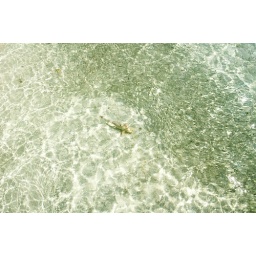
Here's my archnemesis in the Maldives. The yellow fish that is swimming beside the school of fishes.